Colonial architecture in Surabaya

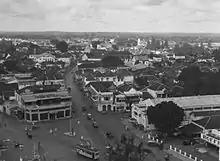
Pasar Besar (market area) circa 1930

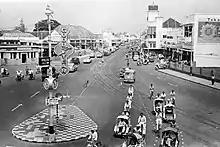
Toendjoengan (1953)

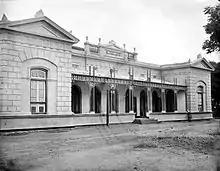
Military canteen in Surabaya

Colonial architecture in Surabaya (Dutch: Soerabaja) includes the legacy of neoclassical architecture and Dutch architecture built during the Dutch East Indies era. in Surabaya is a tourist attraction but faces problems with the deterioration of older buildings. It includes Dutch architecture, has an Arab quarter and areas exhibiting Chinese influence. Jembatan Merah is an area known for its Dutch architecture.